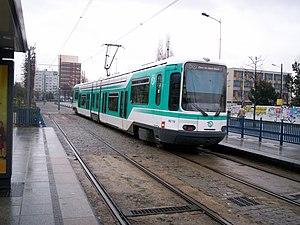
T1 à Cosmonautes
La liste des stations du tramway d'Île-de-France propose un aperçu des stations actuellement en service sur les lignes de tramway d'Île-de-France, en France. La première ligne a ouvert en 1992. L'ensemble des lignes, qui ne sont pas toutes en correspondance entre elles, comprend 204 stations, depuis le 14 décembre 2019, date d'extension de la ligne 4 du tramway d'Île-de-France.